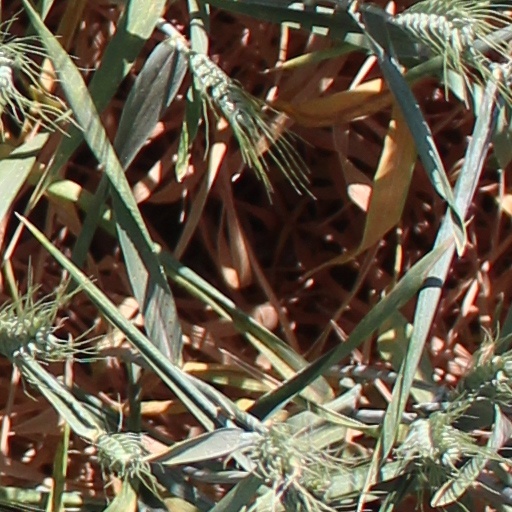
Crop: wheat